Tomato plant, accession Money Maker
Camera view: bottom (45 deg); turntable rotation: 270 degrees
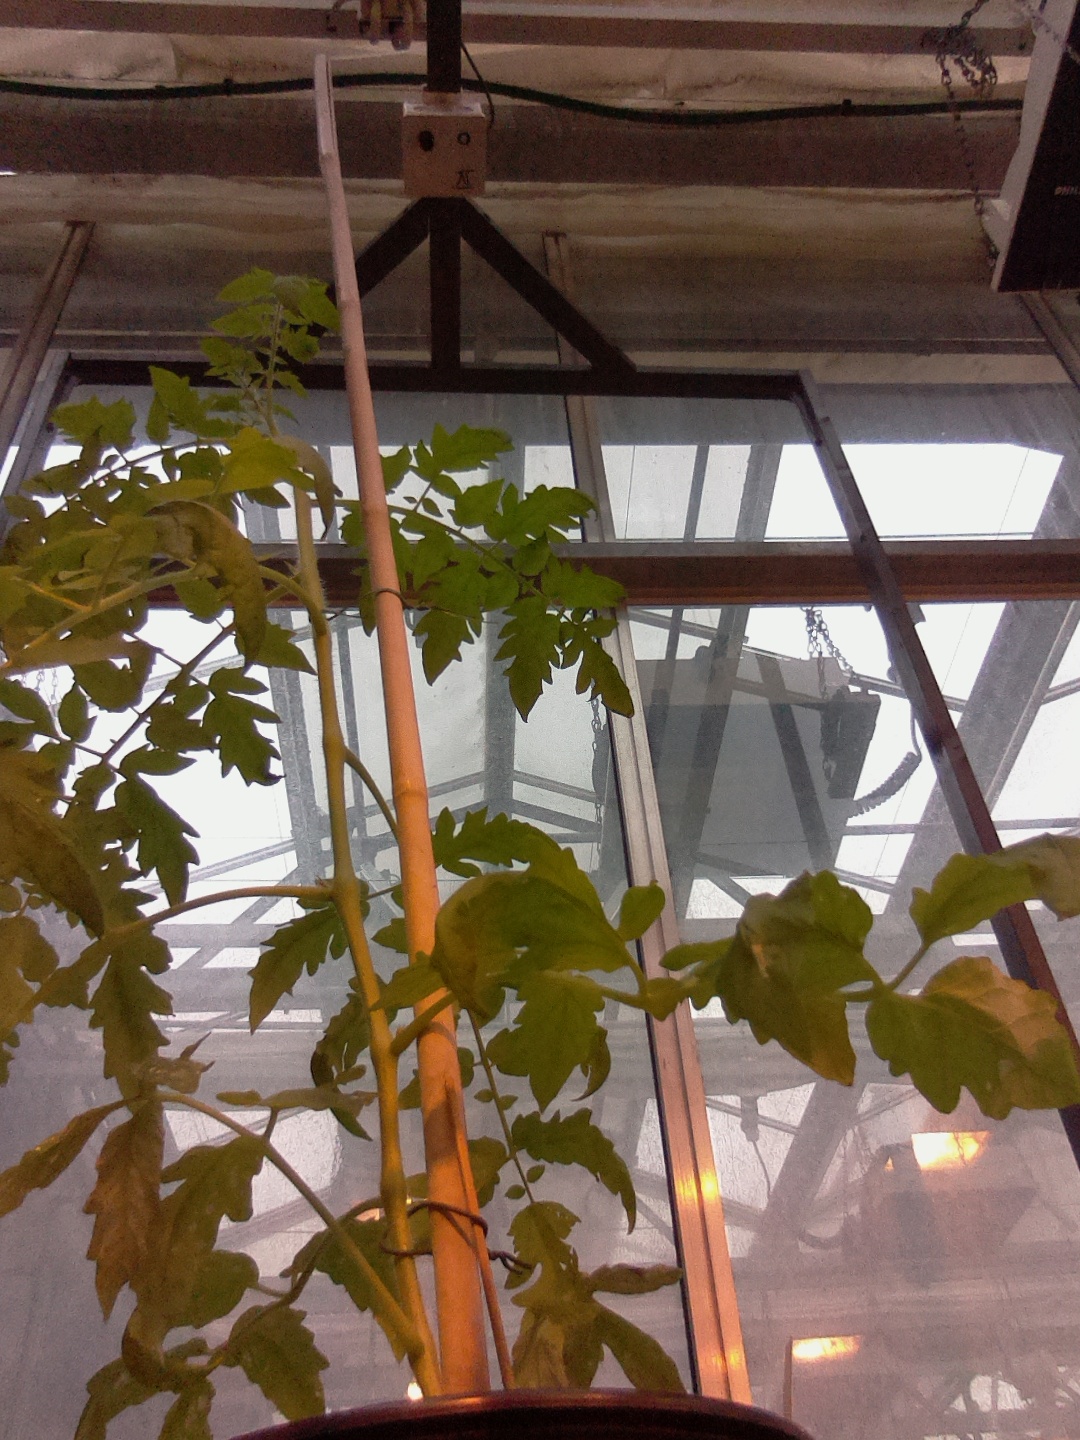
BBCH growth stage 51: First inflorence visible, visible closed flower bud